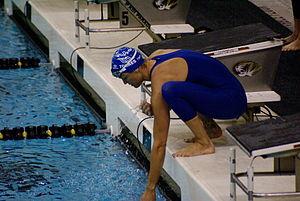
Photo de la nageuse américaine Dara Torres au Grand Prix du Missouri Español: Foto de la nadadora americana Dara Torres durante el Grand Prix de Missouri